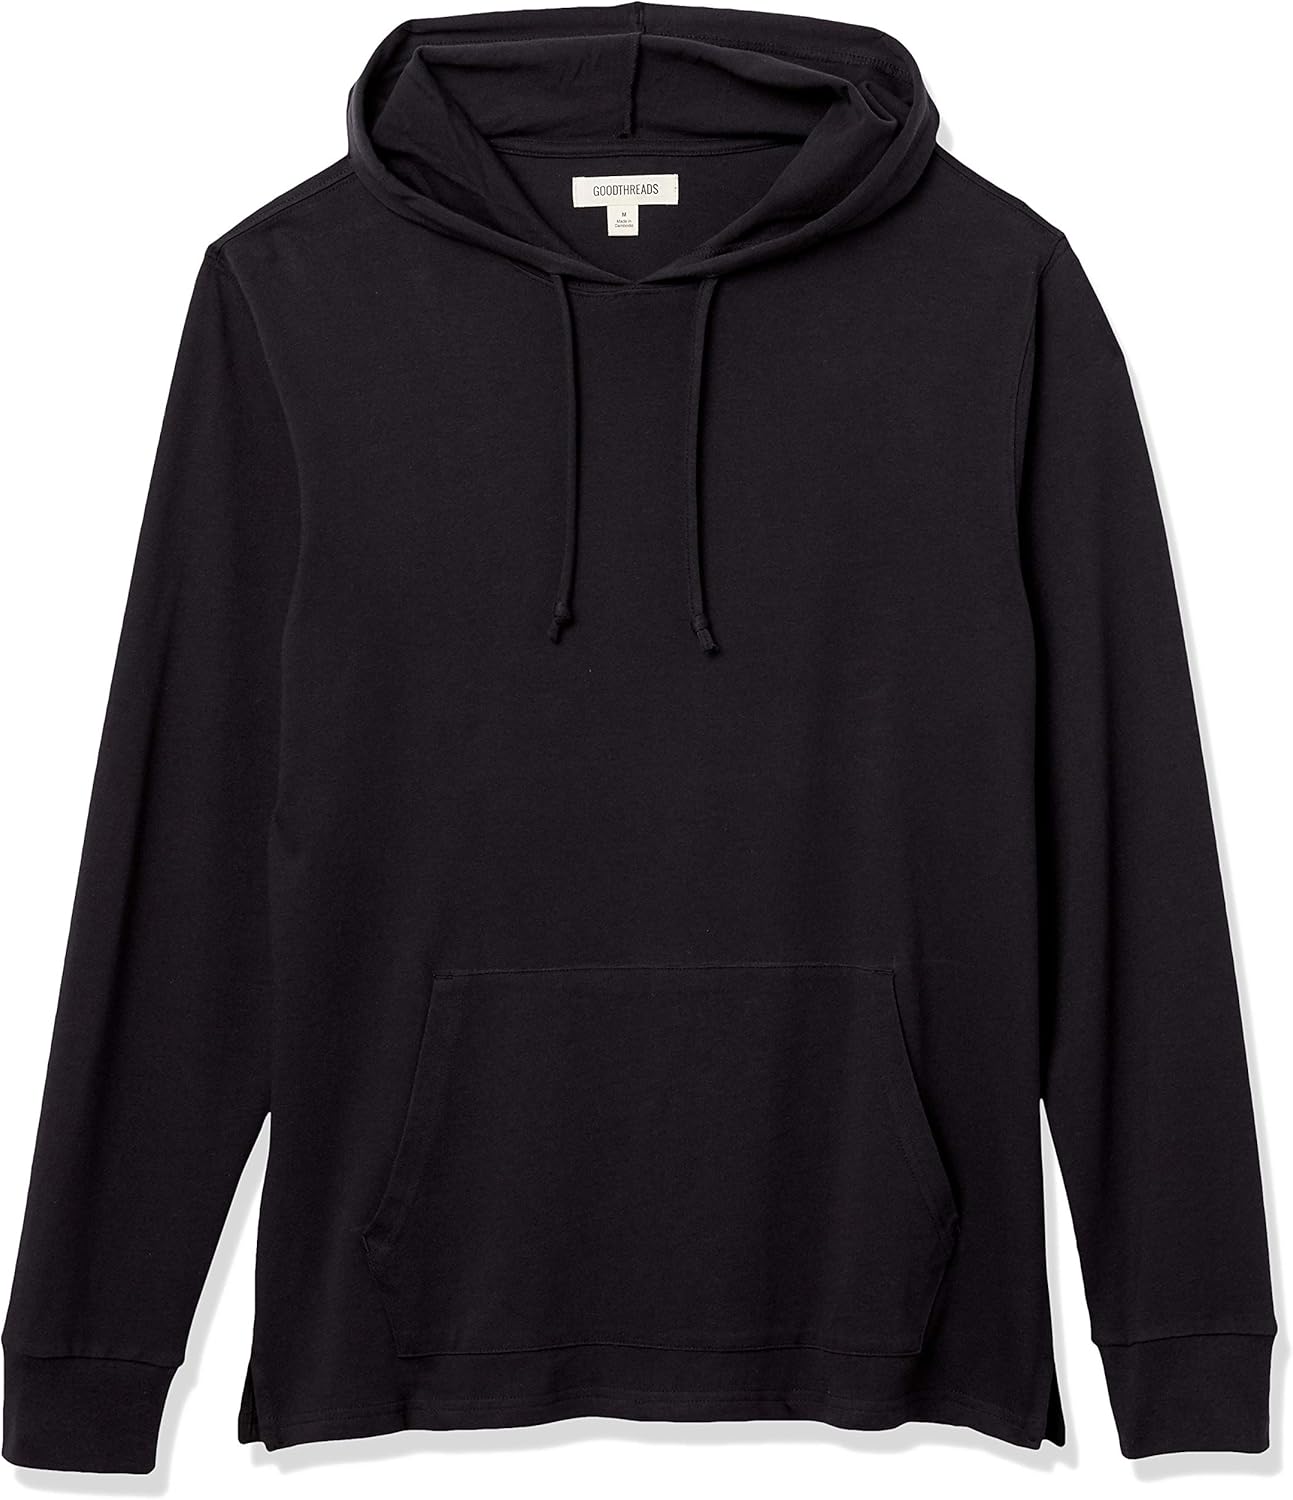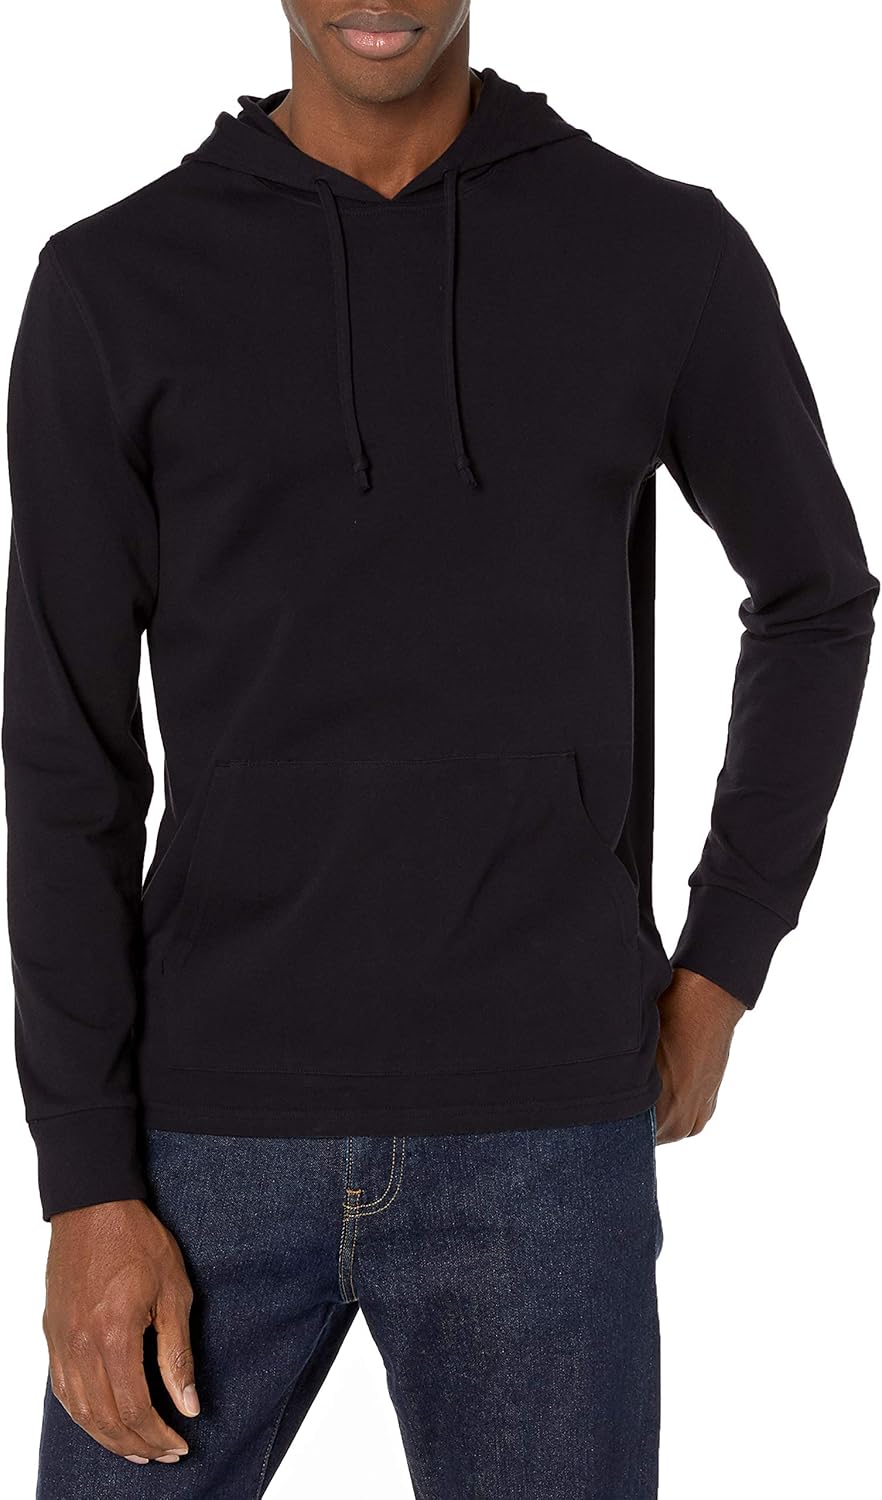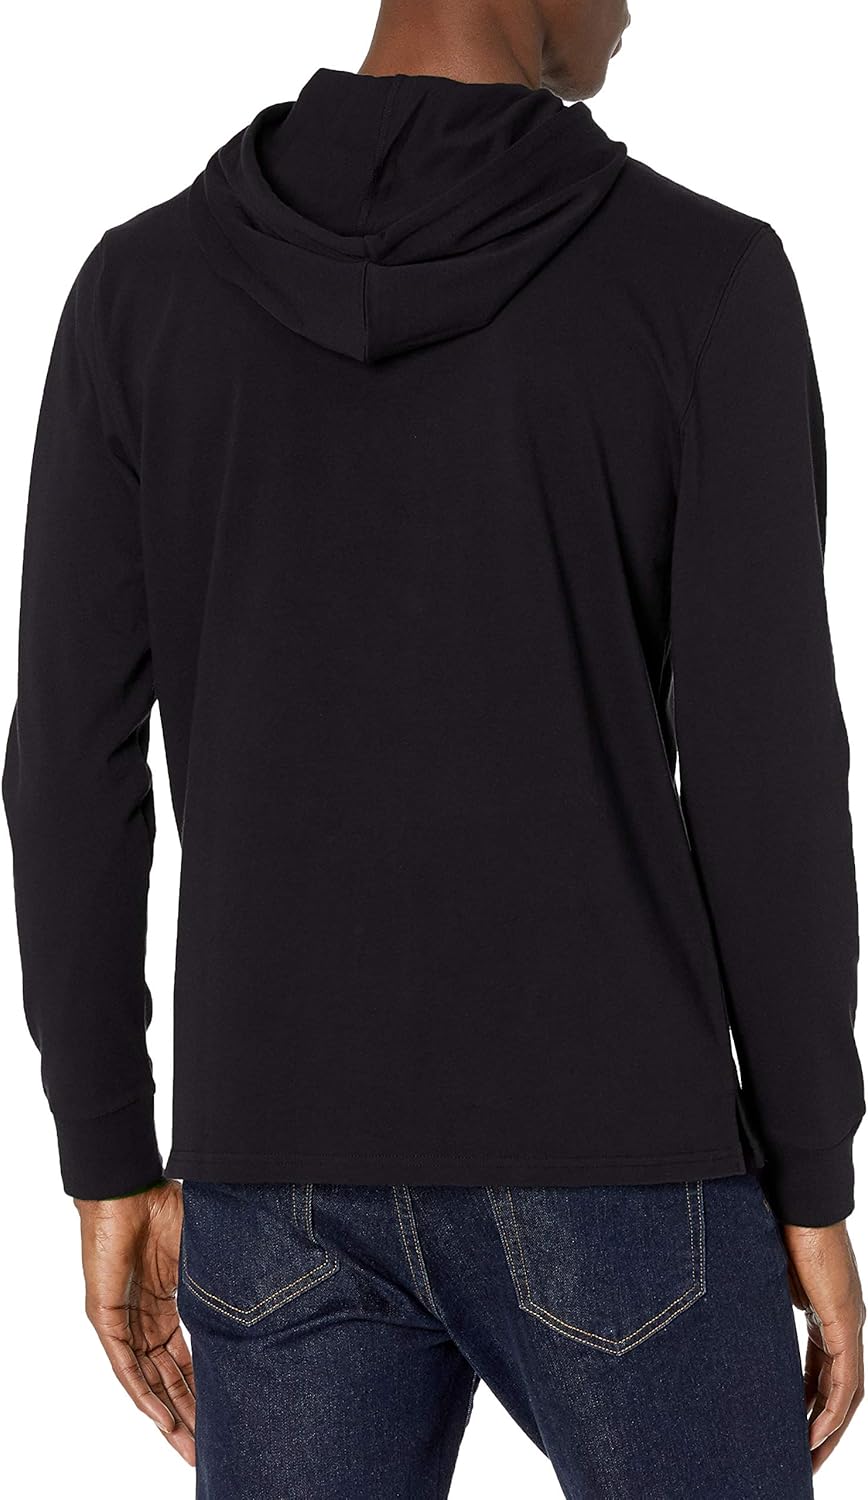
Amazon Brand - Goodthreads Men's Long-Sleeve T-Shirt Hoodie
Category: AMAZON FASHION
An Amazon brand - This pullover hoodie in heavyweight cotton features a self-tie drawstring and a kangaroo pocket. Made in our Signature Tumbled Cotton for a soft, yet sturdy, hand. We utilize a unique Heritage Wash to give our garments a custom, lived-in feel right away Goodthreads' collection of men's clothing crafted with care takes wear-everywhere apparel to the next level. Create can't-miss pairings with long- and short-sleeve button-down shirts in standard and slim fits, plus chino pants and shorts made from wrinkle-free non-iron fabric. With these classics-and T-shirts, polo shirts, and outerwear to round out your look-Goodthreads is your go-to for wardrobe staples with the style you want.
Features: 100% Cotton | Imported | Drawstring closure | Machine Wash | This pullover hoodie in heavyweight cotton features a self-tie drawstring and a kangaroo pocket. Made in our Signature Tumbled Cotton for a soft, yet sturdy, hand. We utilize a unique Heritage Wash to give our garments a custom, lived-in feel right away | At Goodthreads, we are on a mission to create incredible clothes crafted with care